Stellenbosch

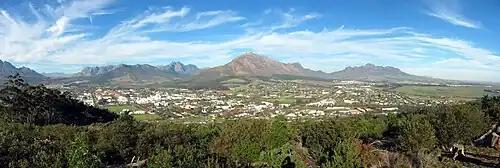
A panorama of Stellenbosch, as seen from "Papegaaiberg"

Stellenbosch is east of Cape Town via National Route N1. Stellenbosch is in a hilly region of the Cape Winelands, and is sheltered in a valley at an average elevation of , flanked on the west by Papegaaiberg, which is actually a hill. To the south is Stellenbosch Mountain; to the east and southeast are the Jonkershoek, Drakenstein, and Simonsberg mountains. Die Tweeling Pieke has an elevation of ; the highest point is Victoria Peak . Jonkershoek Nature Reserve lies about east of Stellenbosch, and the Helderberg Nature Reserve is about south via provincial route R44. Just south of the Helderberg Nature Reserve is Strand, a seaside resort town. The soils of Stellenbosch range from dark alluvium to clay. This, combined with the well-drained, hilly terrain and Mediterranean climate, prove excellent for viticulture. Summers are dry and warm to hot, with some February and March days rising to over . Winters are cool, rainy and sometimes quite windy, with daytime temperatures averaging . Snow is usually seen a couple of times in winter on the surrounding mountains. Spring and autumn are colder seasons, when daytime temperatures hover in the 20s.